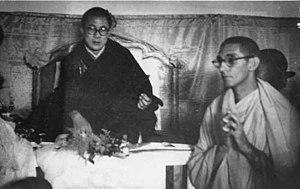
Sangharakshita, né le 26 août 1925 à Tooting sous le nom de Dennis Philip Edward Lingwood et mort à Hereford le 30 octobre 2018, est un maître et écrivain bouddhiste britannique.